Musume Dōjōji

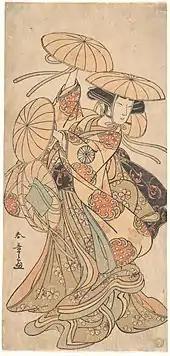
Nakamura Tomijūrō I performing one of the dances found in "Musume Dojoji"

A Kabuki version of the story may have been performed as early as the 1670s, and it was performed in Edo in 1701. In 1731, a variation of the story was performed as a "shosagoto" (Kabuki dance drama) at the Nakamura theatre by Segawa Kikunojo I (瀬川菊之丞) called or , and this version forms the prototype for later works on the same theme. The original version of "Keisei Dojoji" is lost, and the version that survives today tells of Katsuragi, a shirabyōshi (courtesan specializing in song and dance), who visits the temple to pray to the bell in the hope that her prayers will clear away her burden of sin.